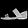
Label: Sandal